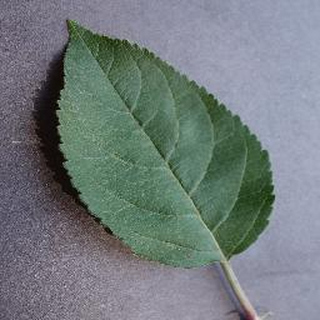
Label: healthy_apple